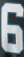
Number: 6